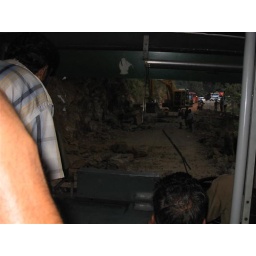
Blasting the road in front of the bus